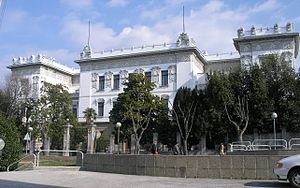
Universitet Juraj Dobrila i Pula
Pula Universitets hovedbygning i Pula.
Universitet Juraj Dobrila i Pula er Kroatiens universitet i Pula etableret i 2006.